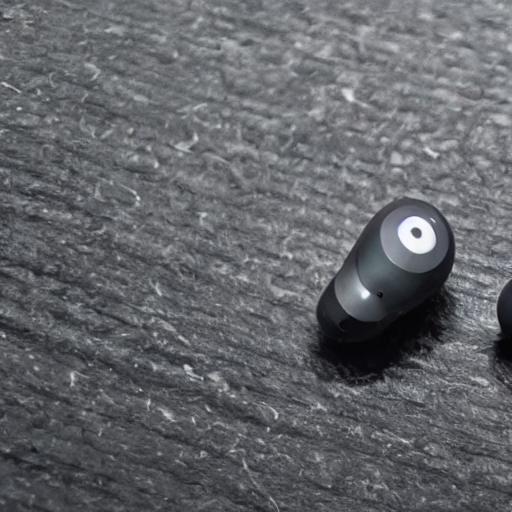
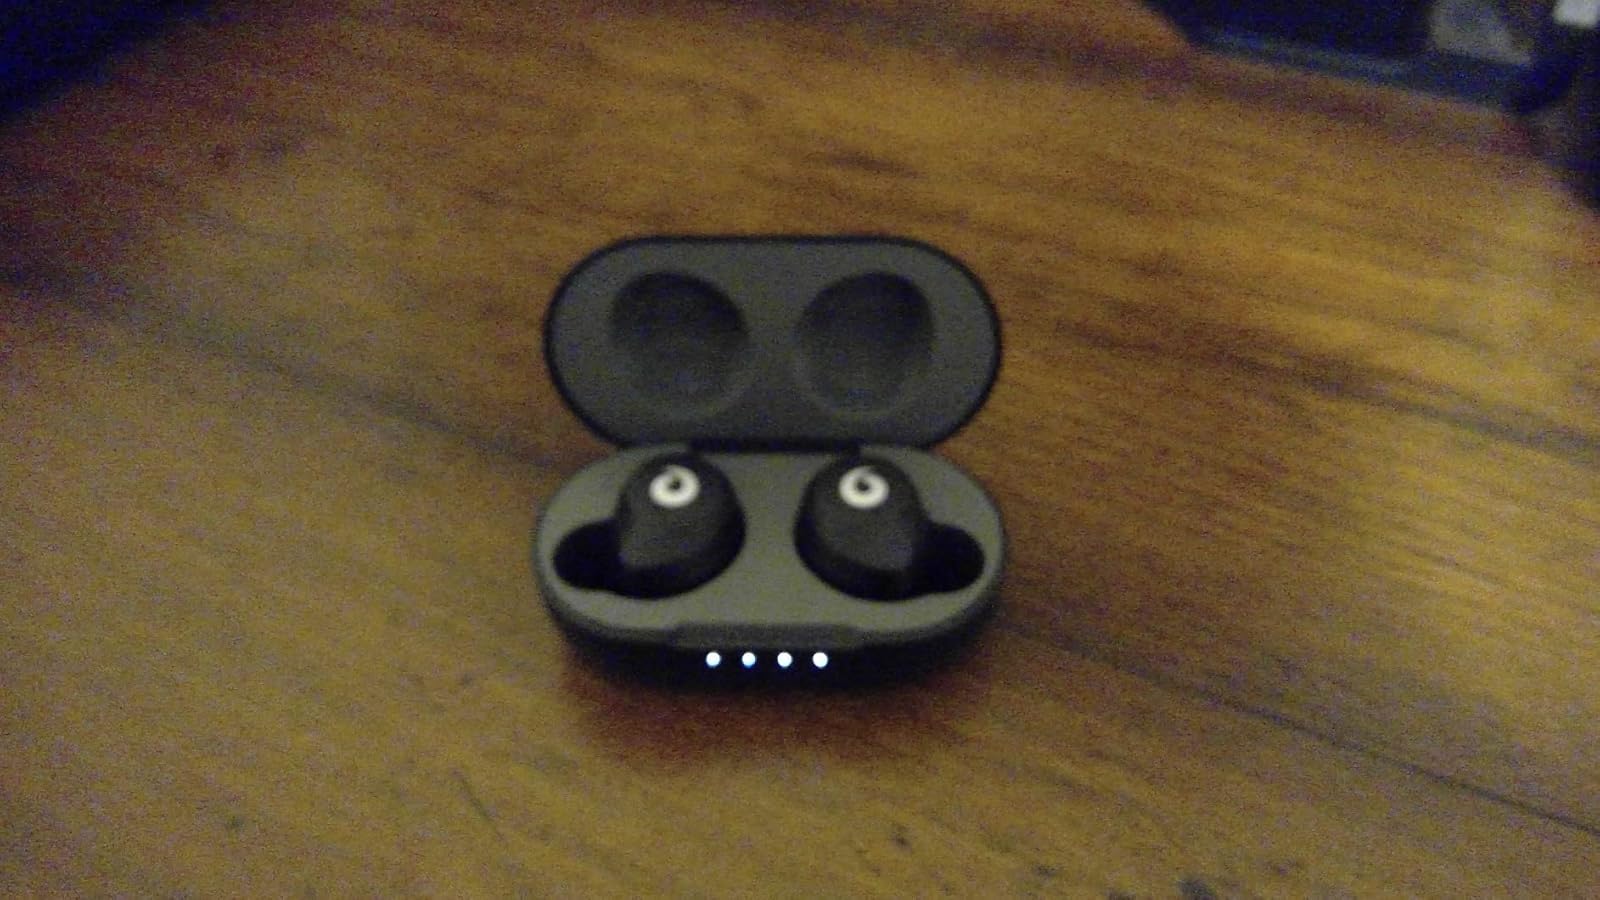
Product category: earbuds
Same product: no